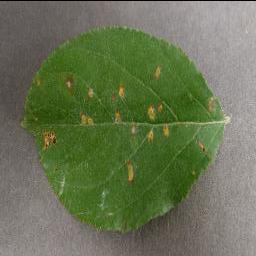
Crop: apple
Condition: cedar_rust